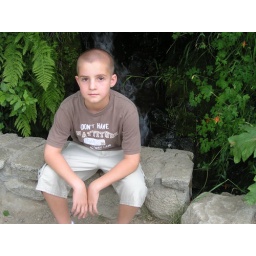
Lucien sitting on a rock wall in front of a small waterfall on the way down the Vikingsholm trail